F3 Derby

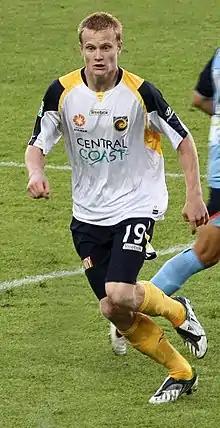
Matt Simon has scored a record nine goals in F3 derbies

28 players have played for both Central Coast and Newcastle. The first player to play for both clubs was Noel Spencer, debuting for Newcastle in 2007 after making his Central Coast debut in 2005. Sam Silvera is the only player to have played for both clubs to have returned to his original club afterwards, returning to Central Coast in 2022 after his stint with Newcastle.